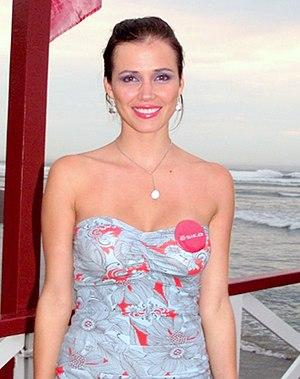
Miss Monde est un concours de beauté international qui élit chaque année une jeune femme Miss Monde. Il a été créé en 1951 au Royaume-Uni par Eric Morley. Depuis sa mort en 2000, sa veuve, Julia Morley, est présidente du comité Miss Monde. Ce concours fait partie, avec Miss Univers, Miss Terre et Miss International, des 4 plus grands concours de beauté internationaux.